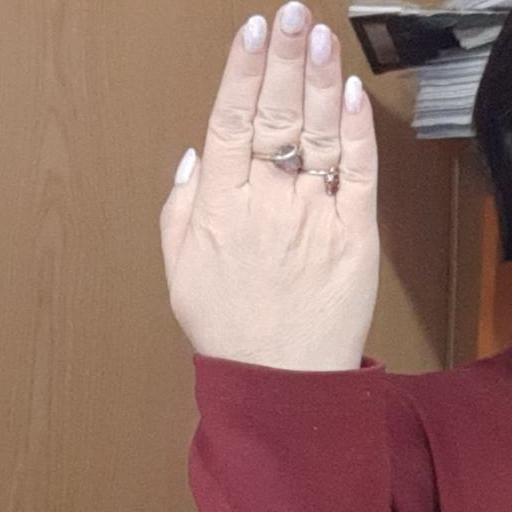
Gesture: stop_inverted